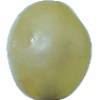
Label: Grape White 1